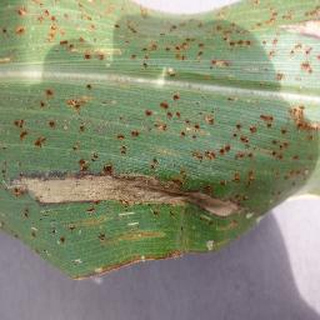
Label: corn_northern_leaf_blight